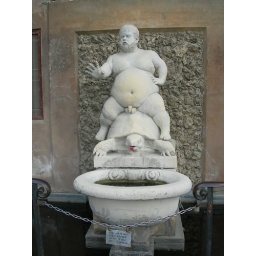
turtle with a flower in his mouth